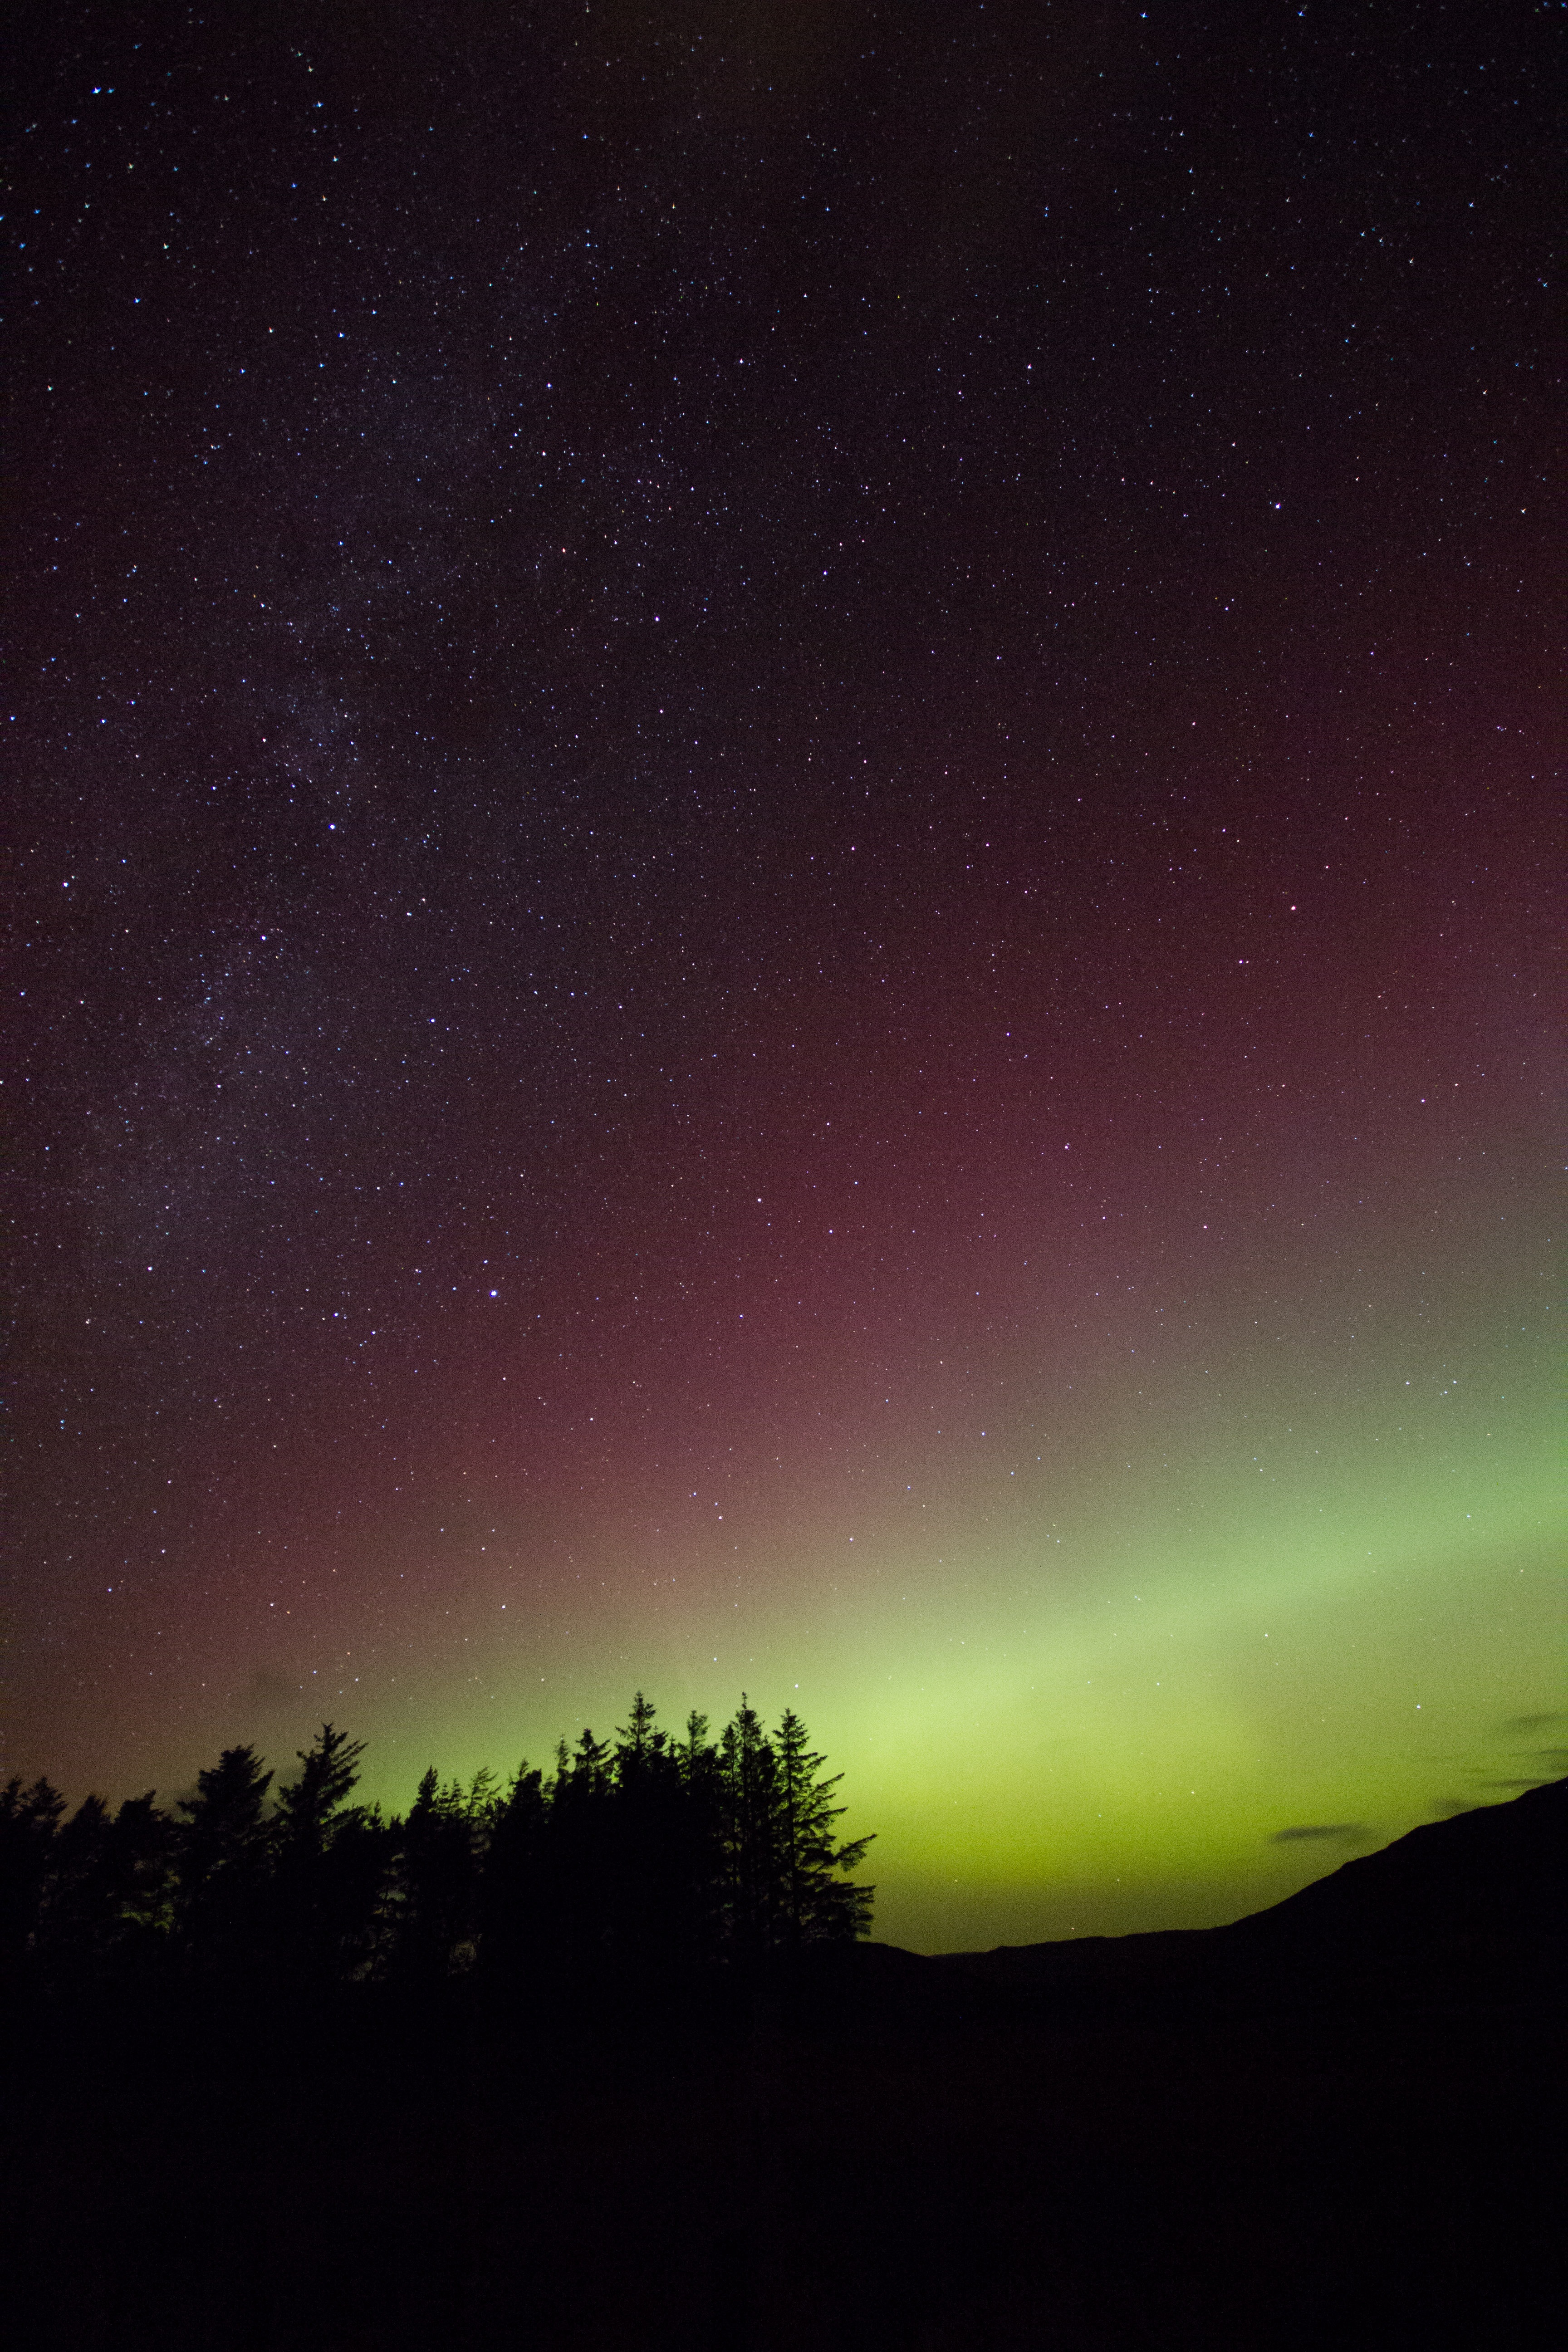
silhouette, sky, night, atmosphere, evening, aurora, trees, stars, northern lights